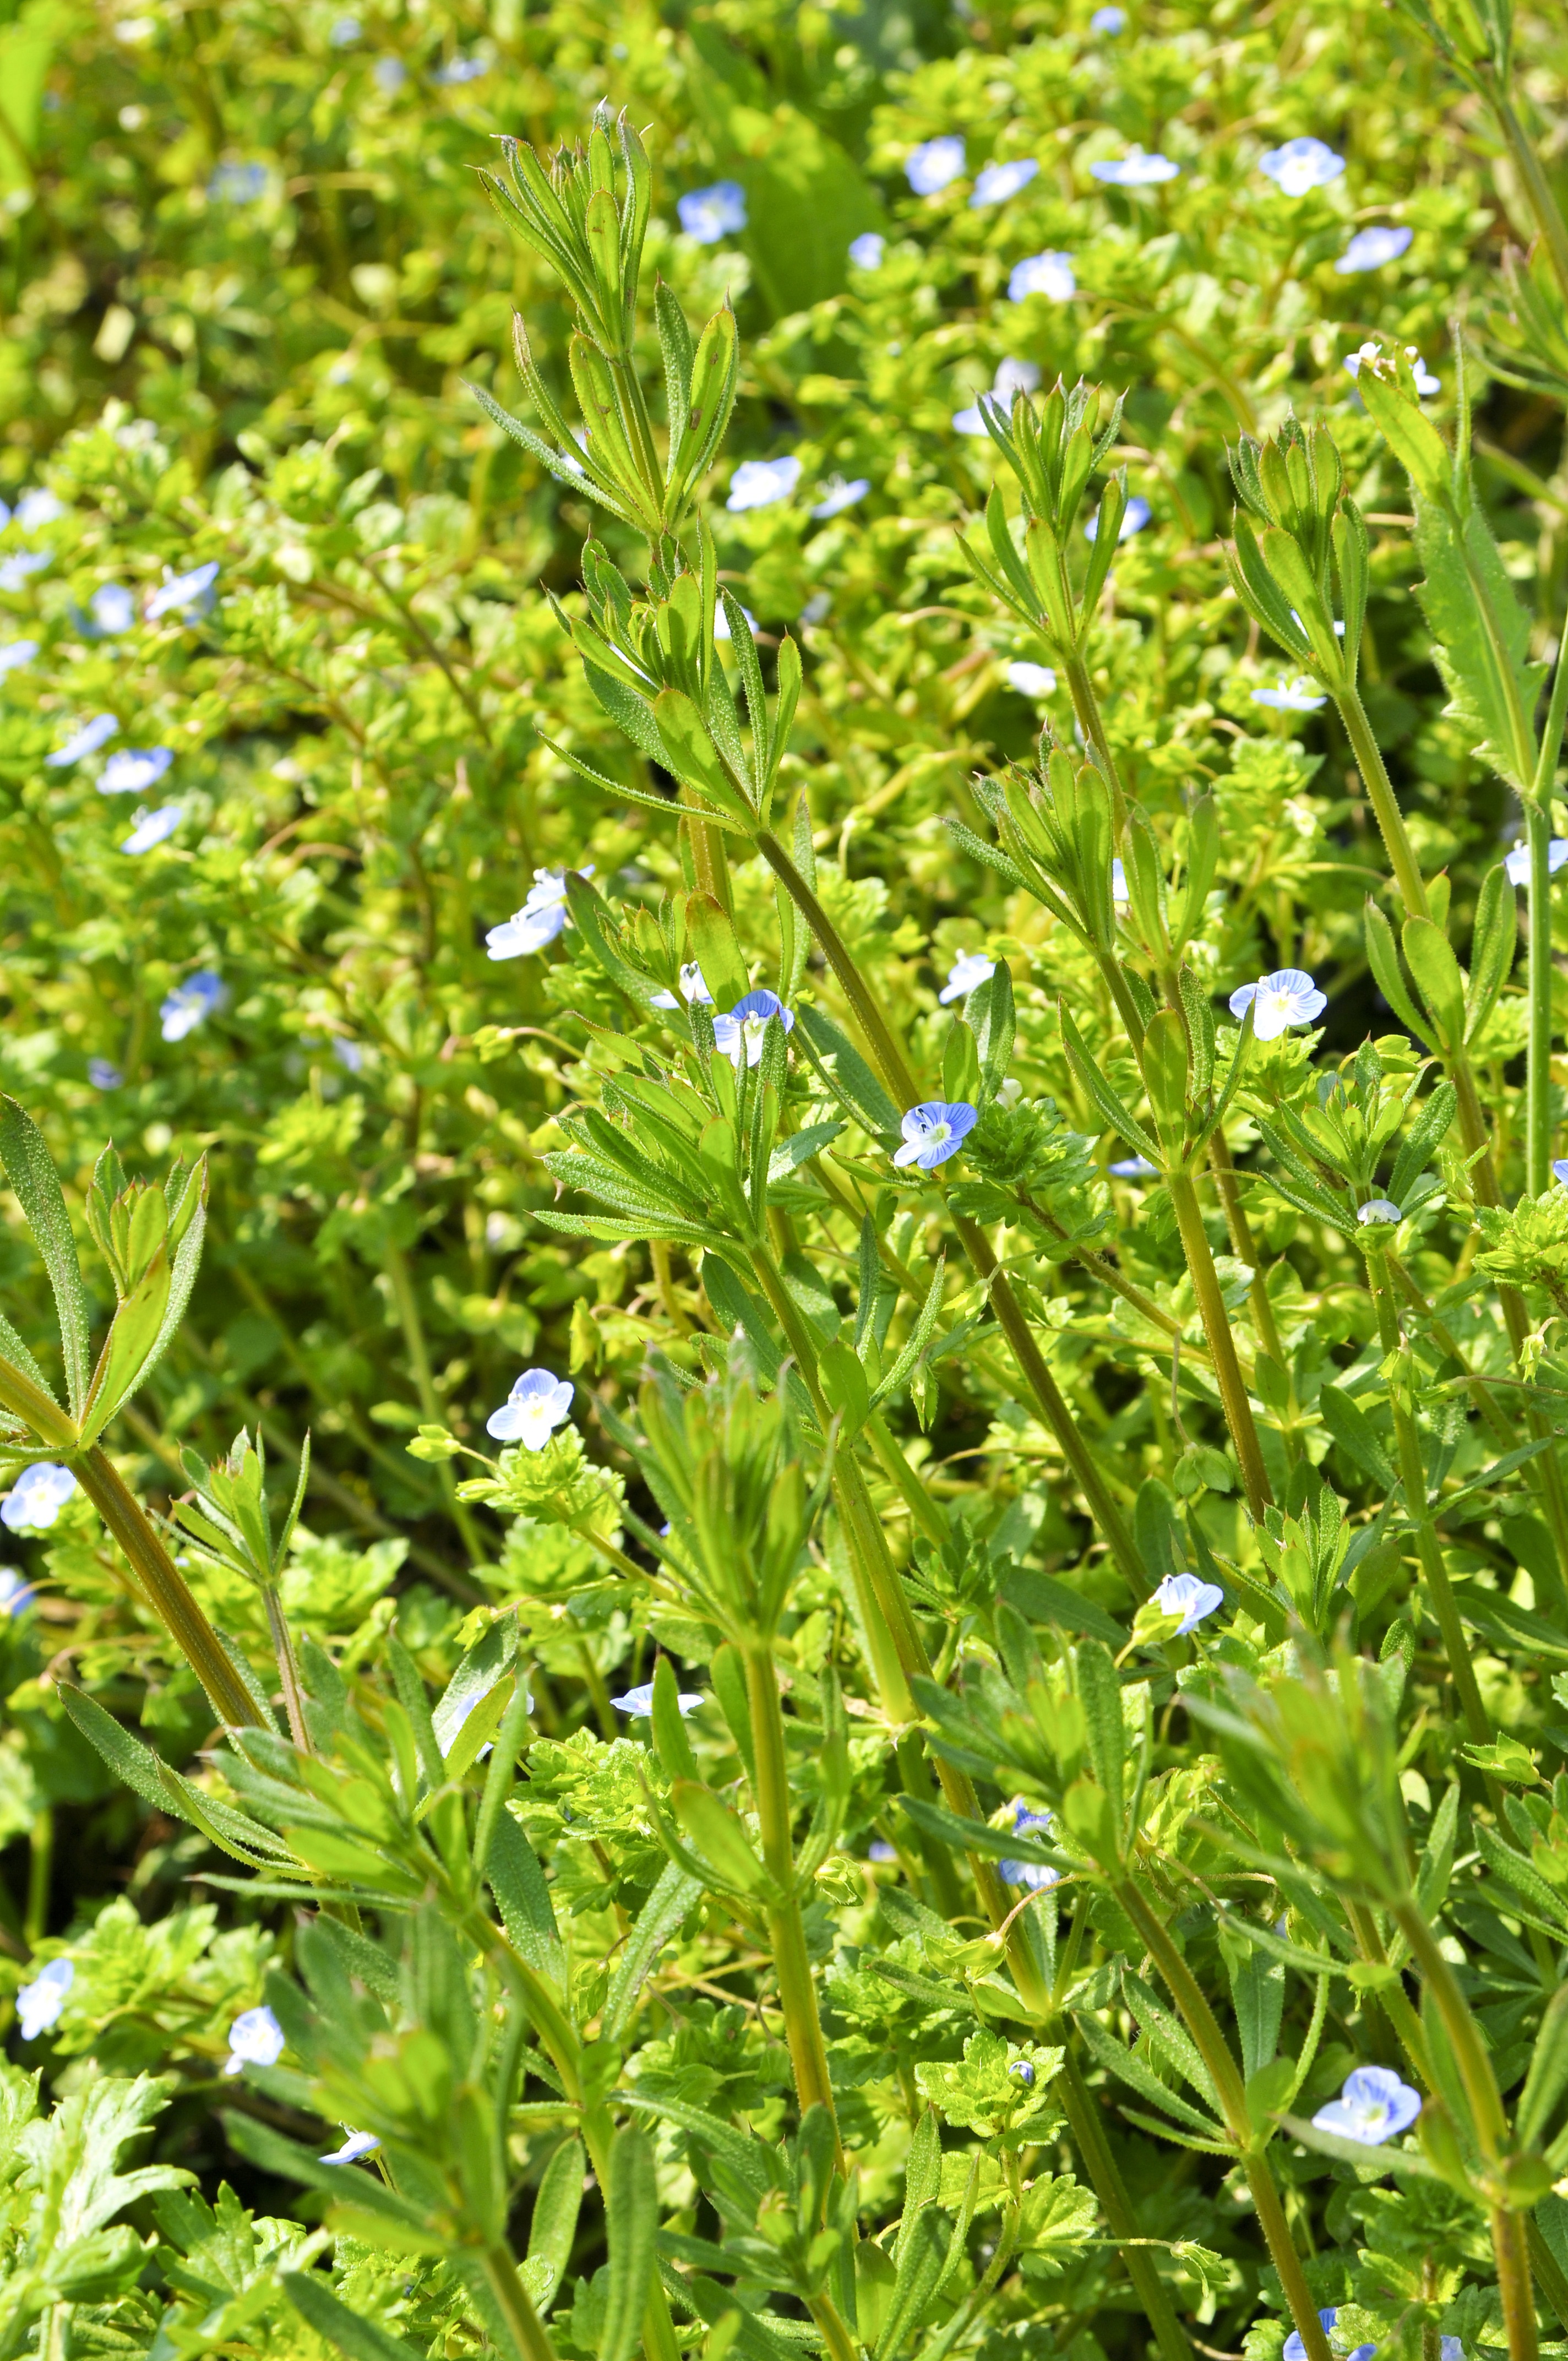
plant, flower, spring, green, herb, produce, blue, wild flowers, shrub, rue, flowering plant, subshrub, land plant, sweetscented bedstraw, summer savory, layer upon layer of